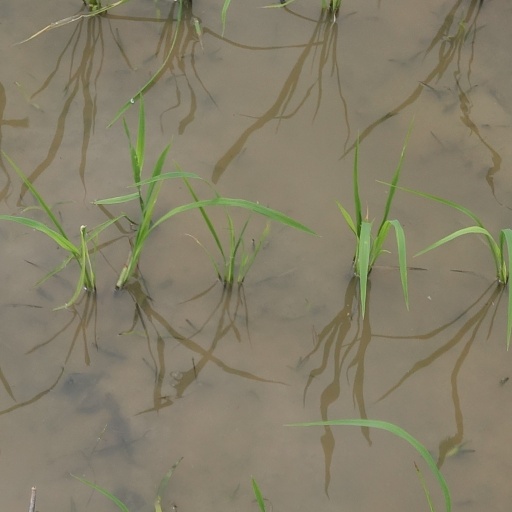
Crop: rice